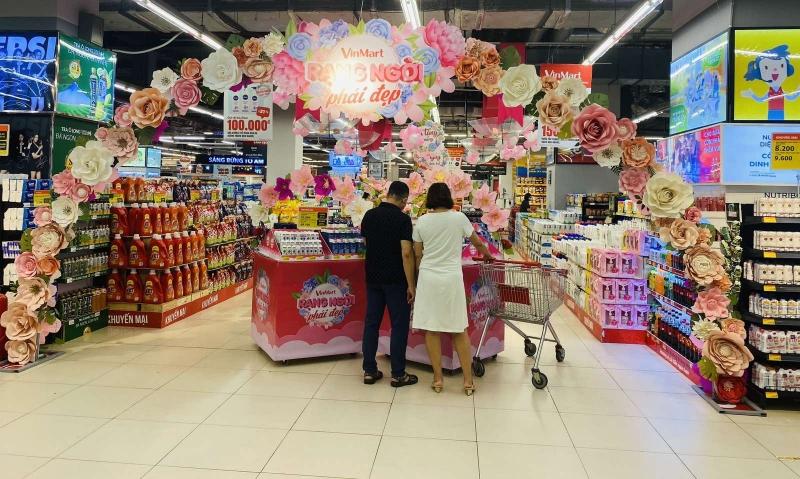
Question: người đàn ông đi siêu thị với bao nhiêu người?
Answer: một người